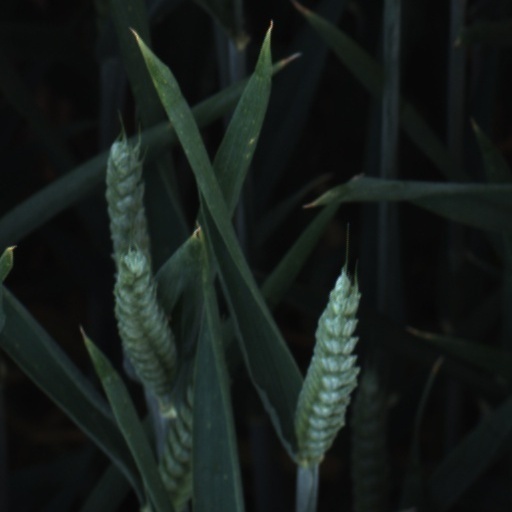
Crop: wheat